Roy Earl Parrish

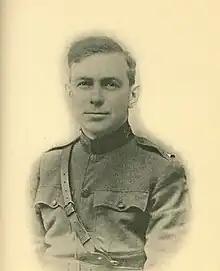
Parrish in military uniform

In May 1917, following America's entry into World War I, Governor John J. Cornwell called a special session of the legislature. Instead of attending the session, Parrish joined the United States Army, attending Officer Candidate School at Fort Benjamin Harrison in Indiana. On August 15, 1917, he was commissioned as a second lieutenant in the Field Artillery Branch and was sent to Camp Sheridan in Alabama the following month. While at Camp Sheridan, Parrish worked as a judge advocate until December 15, when he was given orders to report to New York City for deployment to Europe. Parrish set sail from New York on January 14, arriving in Liverpool, England, on February 5. From there, he traveled to France, where he attended an artillery school for three months.